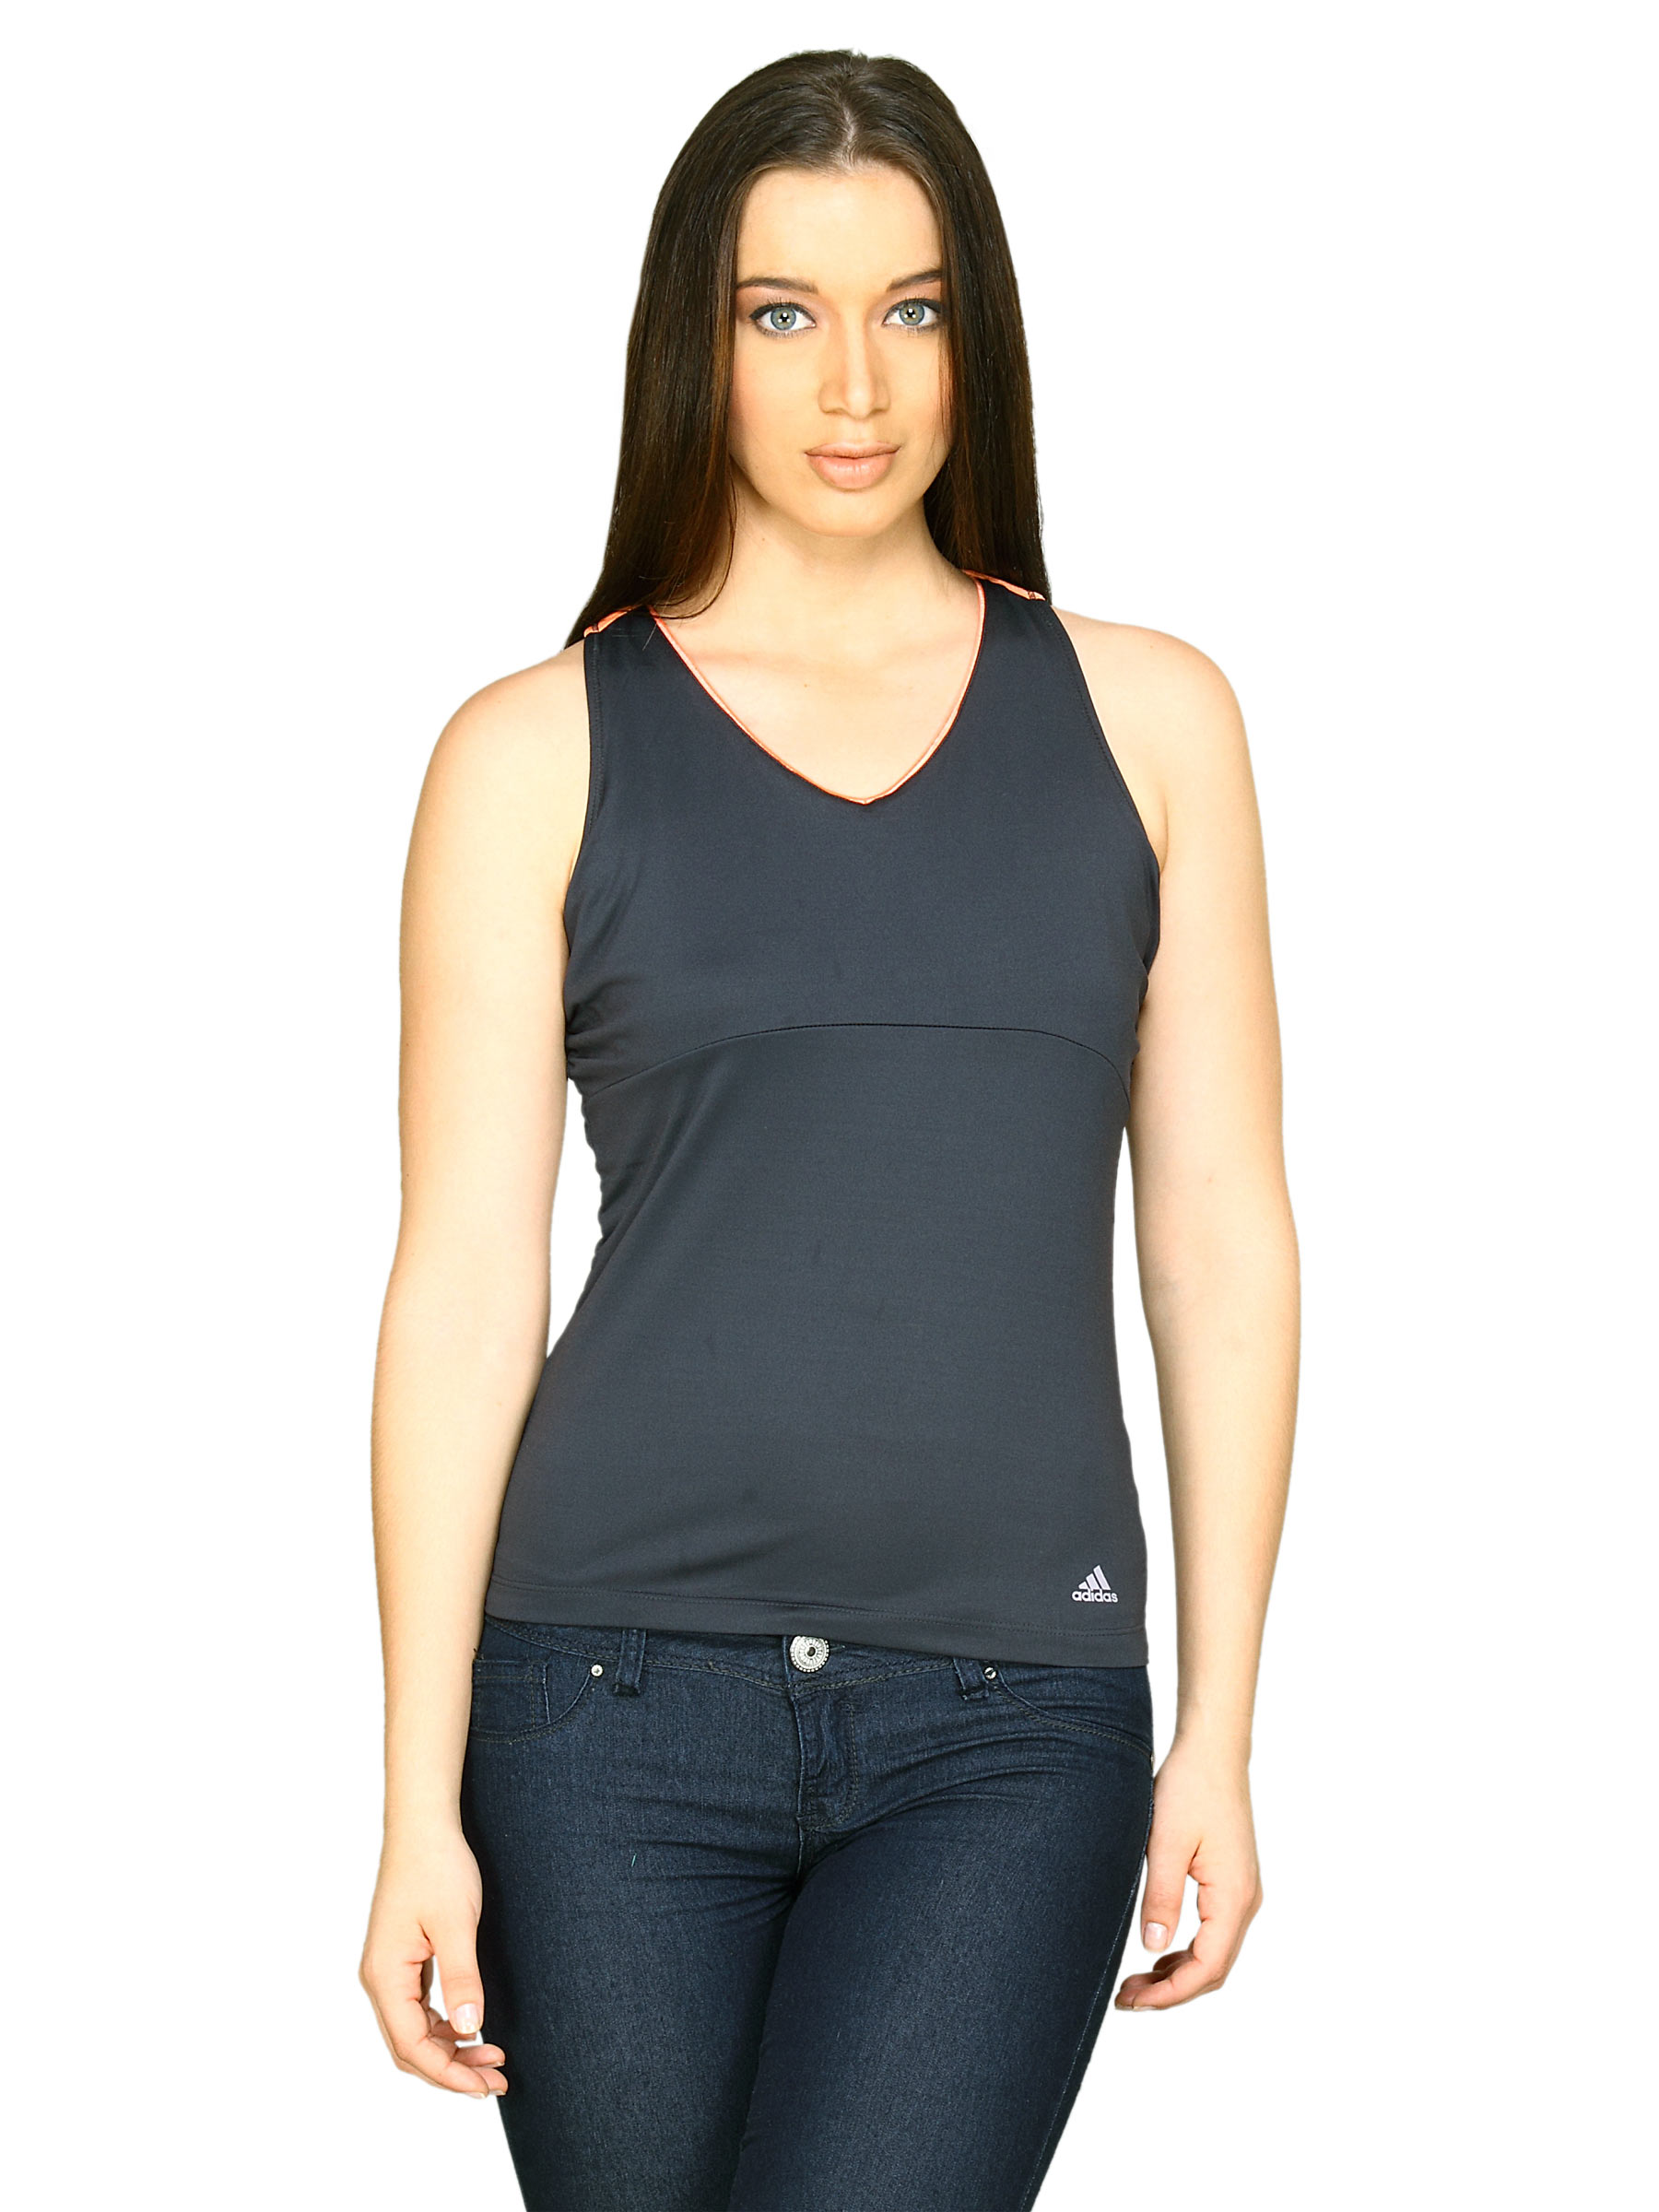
ADIDAS Women Fitted Black T-shirt
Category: Apparel / Topwear / Tshirts
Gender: Women
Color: Black
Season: Fall 2010
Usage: Sports